History of Lithuania

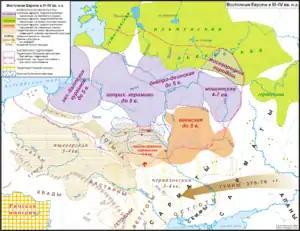
Map of the ancient Baltic homelands at the time of the Hunnish invasions (3rd-4th c. AD). Baltic cultural areas (identified archaeologically) are in purple. The Baltic sphere originally covered Eastern Europe from the Baltic Sea to modern Moscow.

The first Lithuanian people were a branch of an ancient group known as the Balts. The main tribal divisions of the Balts were the West Baltic Old Prussians and Yotvingians, and the East Baltic Lithuanians and Latvians. The Balts spoke forms of the Indo-European languages. Today, the only remaining Baltic nationalities are the Lithuanians and Latvians, but there were more Baltic groups or tribes in the past. Some of these merged into Lithuanians and Latvians (Samogitians, Selonians, Curonians, Semigallians), while others no longer existed after they were conquered and assimilated by the State of the Teutonic Order (Old Prussians, Yotvingians, Sambians, Skalvians, and Galindians).